Witness (1985 film)

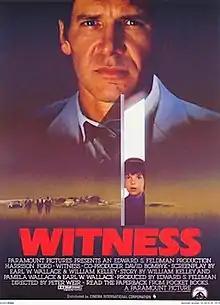
Theatrical release poster

Witness is a 1985 American neo-noir crime thriller film directed by Peter Weir. Starring Harrison Ford, its plot focuses on a police detective protecting an Amish woman and her son, who becomes a target after he witnesses a brutal murder in a Philadelphia railway station.